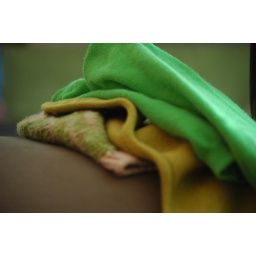
A shot of 2 green diaper covers, a green couch in forefront, and background and green babylegs!